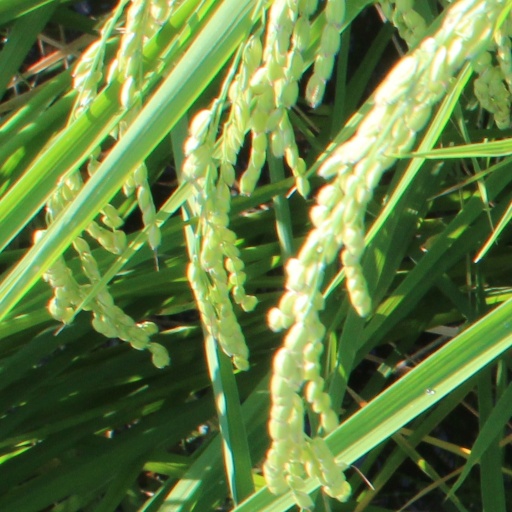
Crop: rice